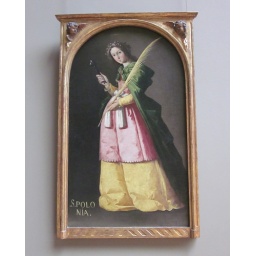
Woman in green cape over pink and yellow dress